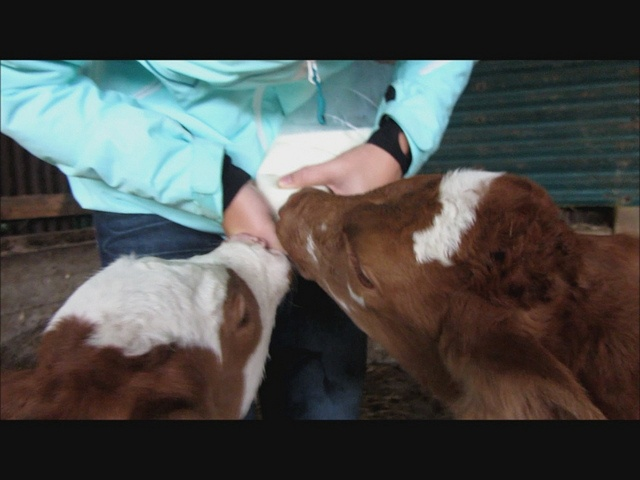
A woman is feeding two little cows by hand.
Two baby cows are eating from a woman's hands.
A man is feeding his cattle some milk.
2 baby calves drinking milk from a bottle
A person feeding two calfs milk from a bag.